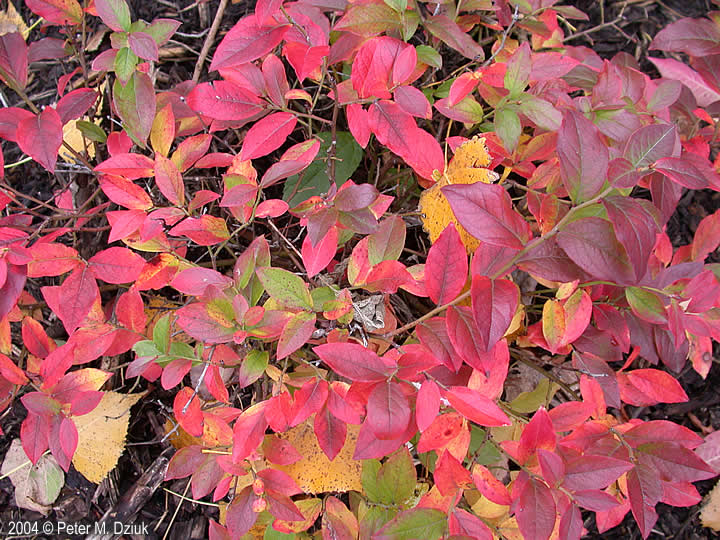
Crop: squash
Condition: powdery_mildew